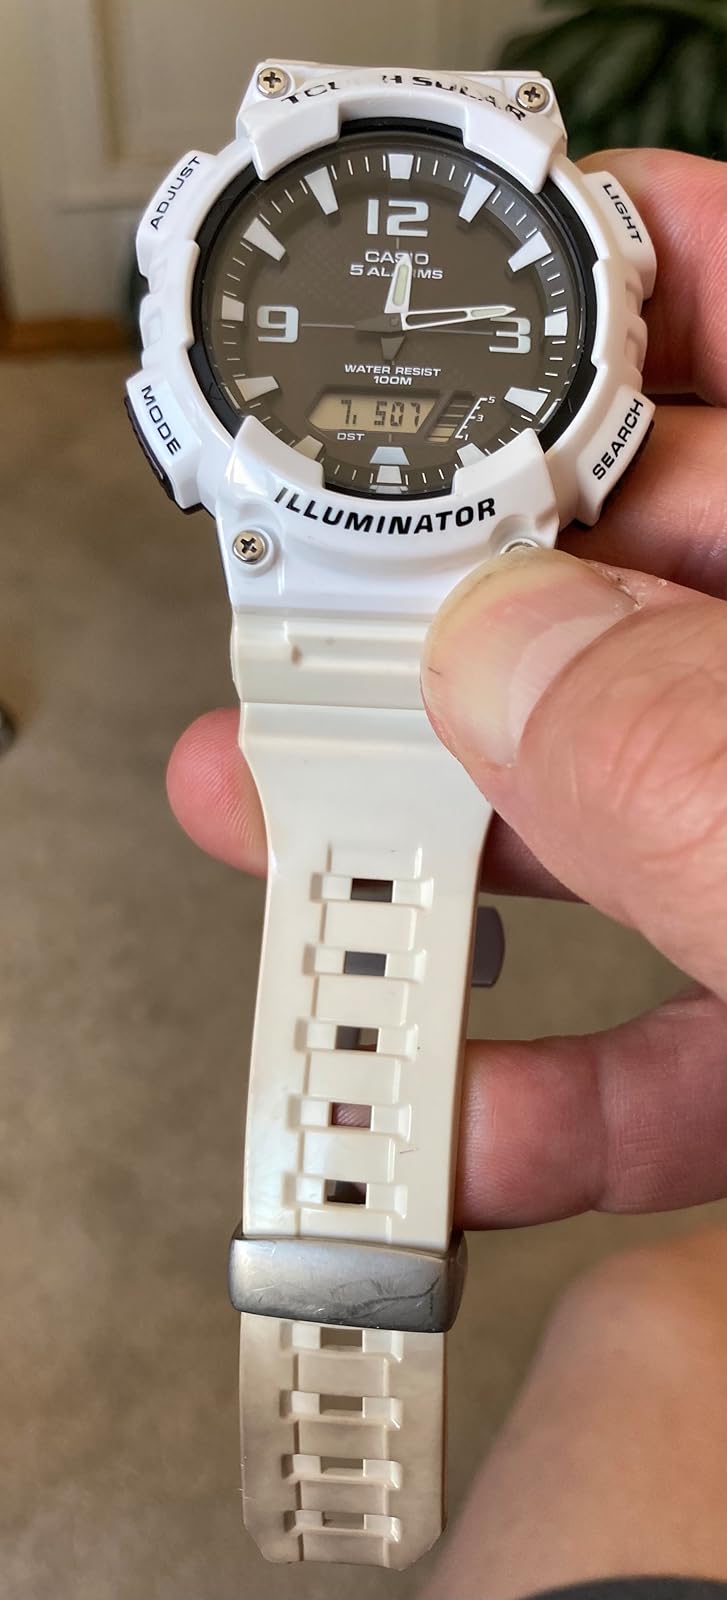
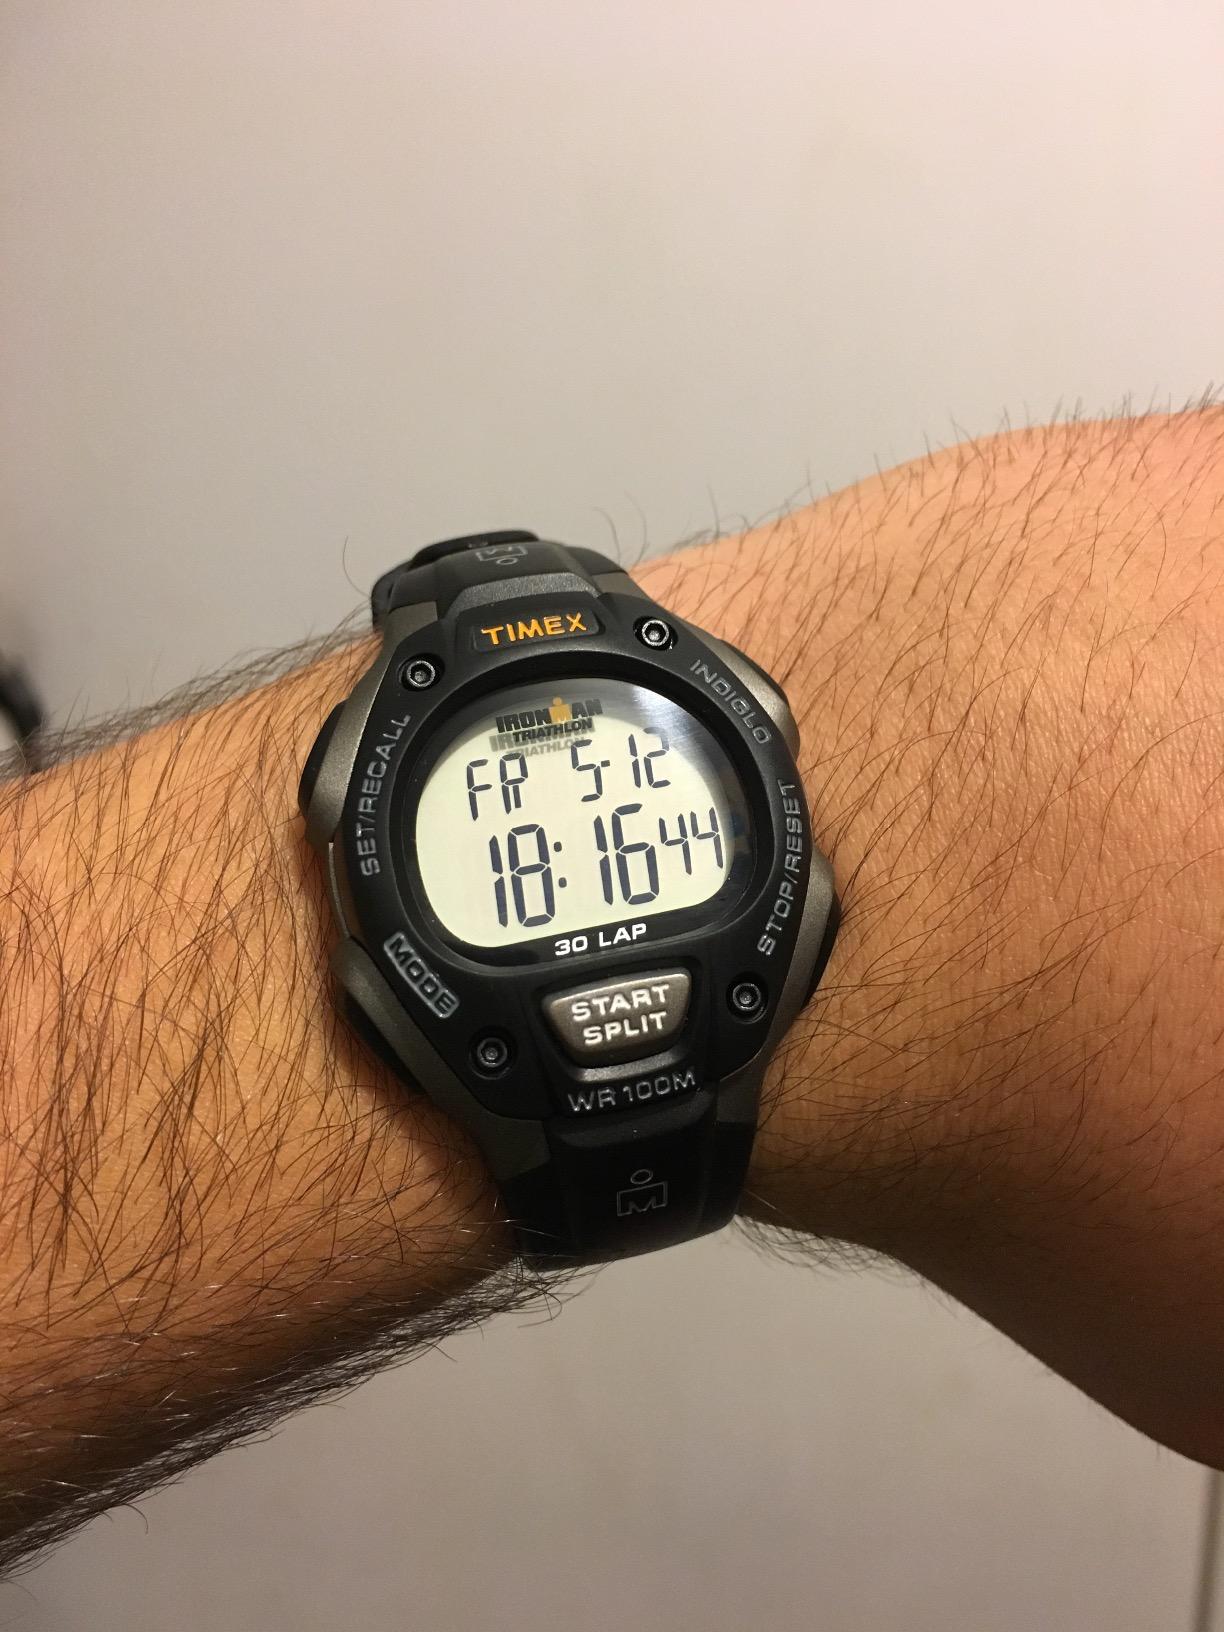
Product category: accessories_watch
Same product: no